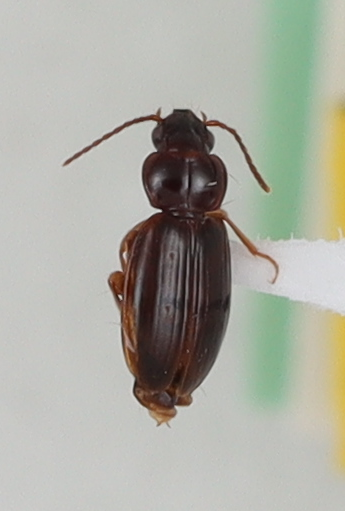
Scientific name: Trechus obtusus
Plot: 14
Trap: S
Collected: 20200915